Anna von Hausswolff

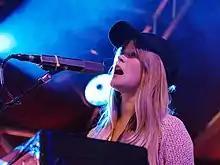

On July 9, 2013, "Ceremony" was released in North America by Other Music Recording Co., and Anna von Hausswolff played her debut US show on July 10 at Glasslands Gallery in Brooklyn, New York.